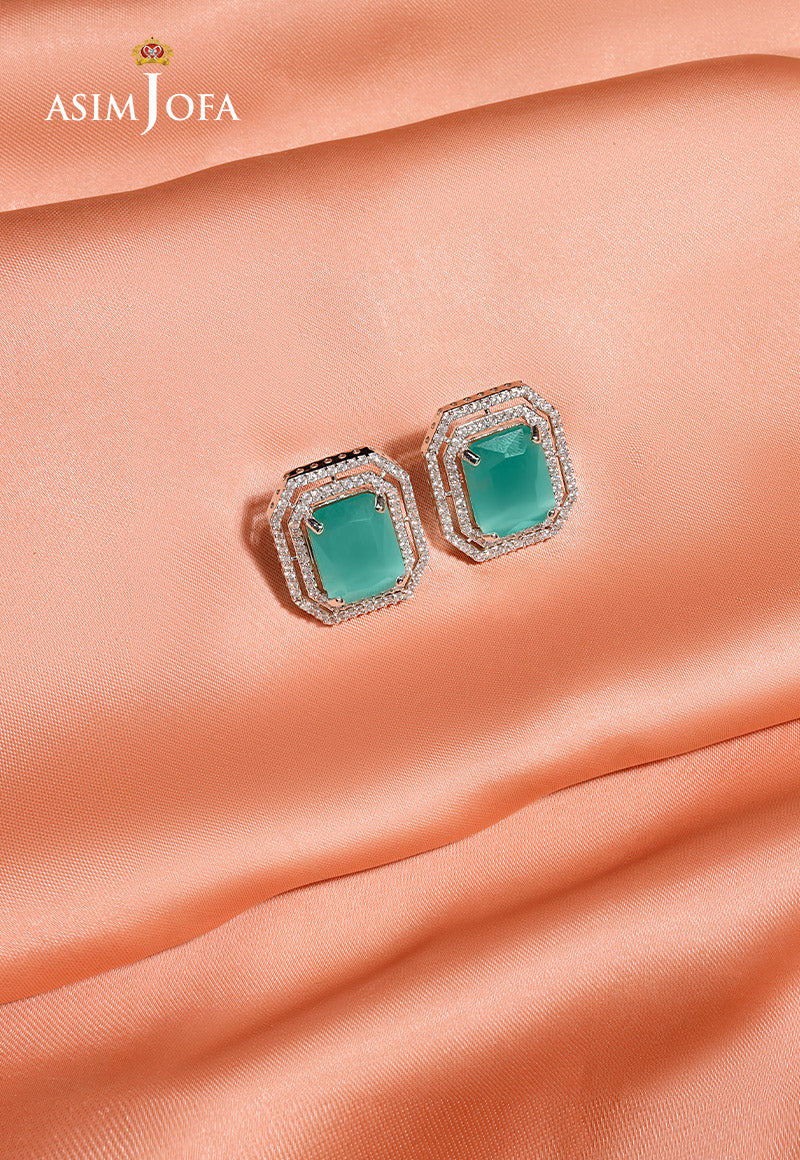
green onyx stud earring